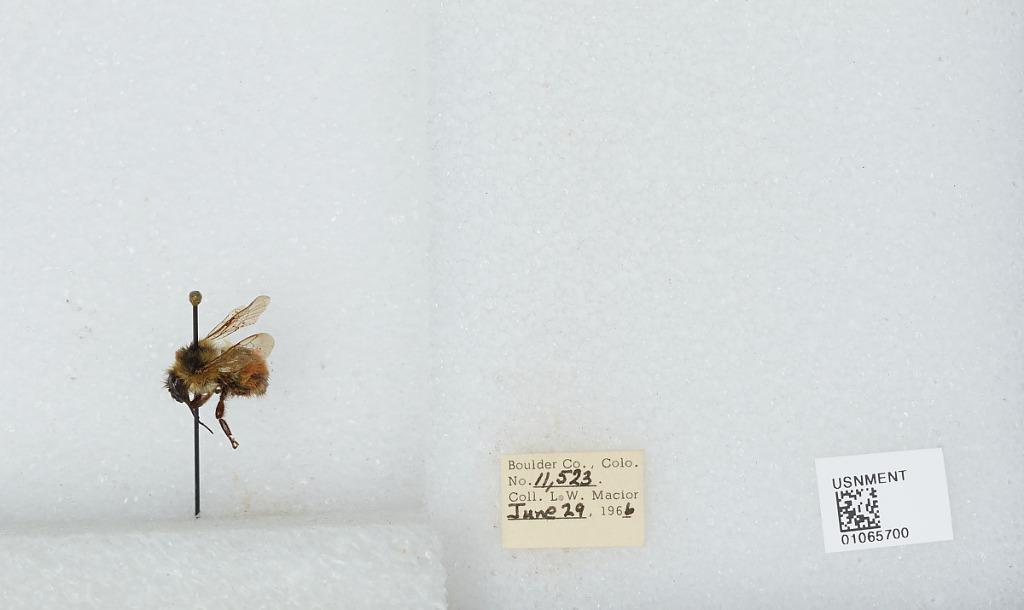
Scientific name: Bombus (Pyrobombus) bifarius Cresson
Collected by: L. Macior
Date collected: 1966-6-29
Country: United States
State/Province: Colorado
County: Boulder
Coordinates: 40.0017, -105.308